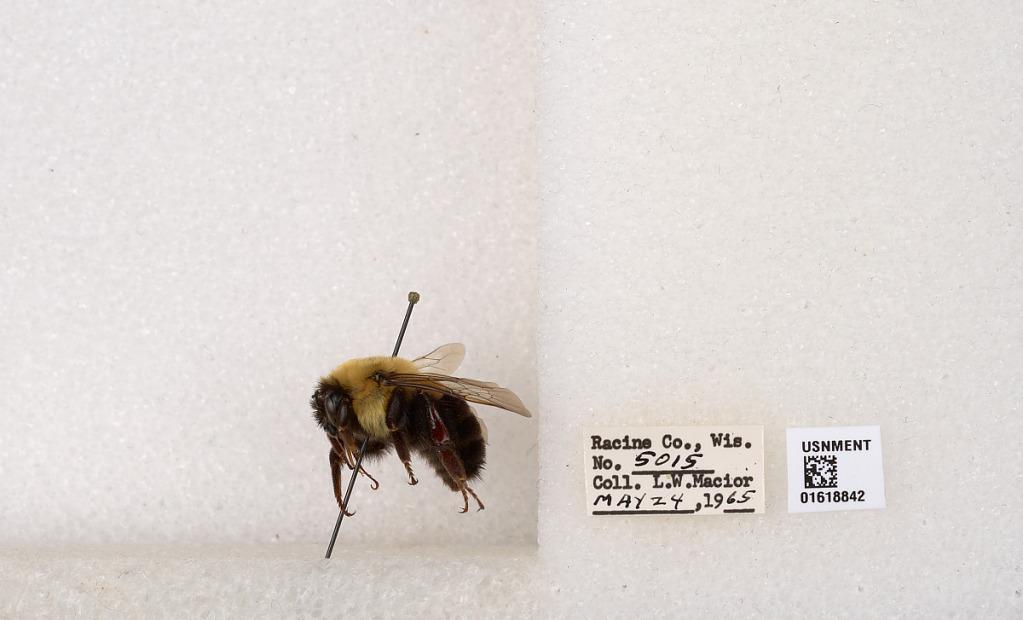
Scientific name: Bombus impatiens Cresson
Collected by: L. Macior
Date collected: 1965-5-24
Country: United States
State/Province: Wisconsin
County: Racine
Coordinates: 42.7299, -87.8123